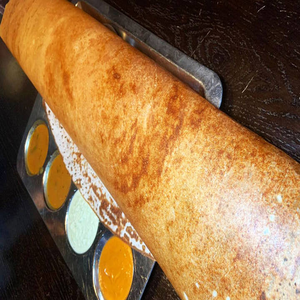
Dish: dosa